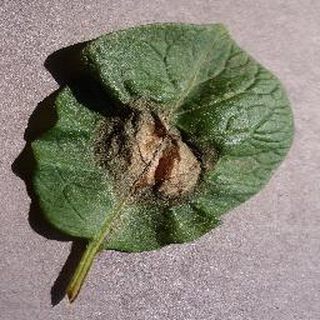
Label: potato_late_blight